M. Gopala Krishna Iyer

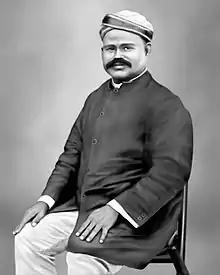

Panditha.M.Gopala Krishna Iyer (1878–1927), popularly known as Ma.Ko, served the cause of development of the Tamil language during the first quarter of the twentieth century. Ma.Ko. was a poet, translator, essayist, dramatist, editor of literary journals and above all a patriot.